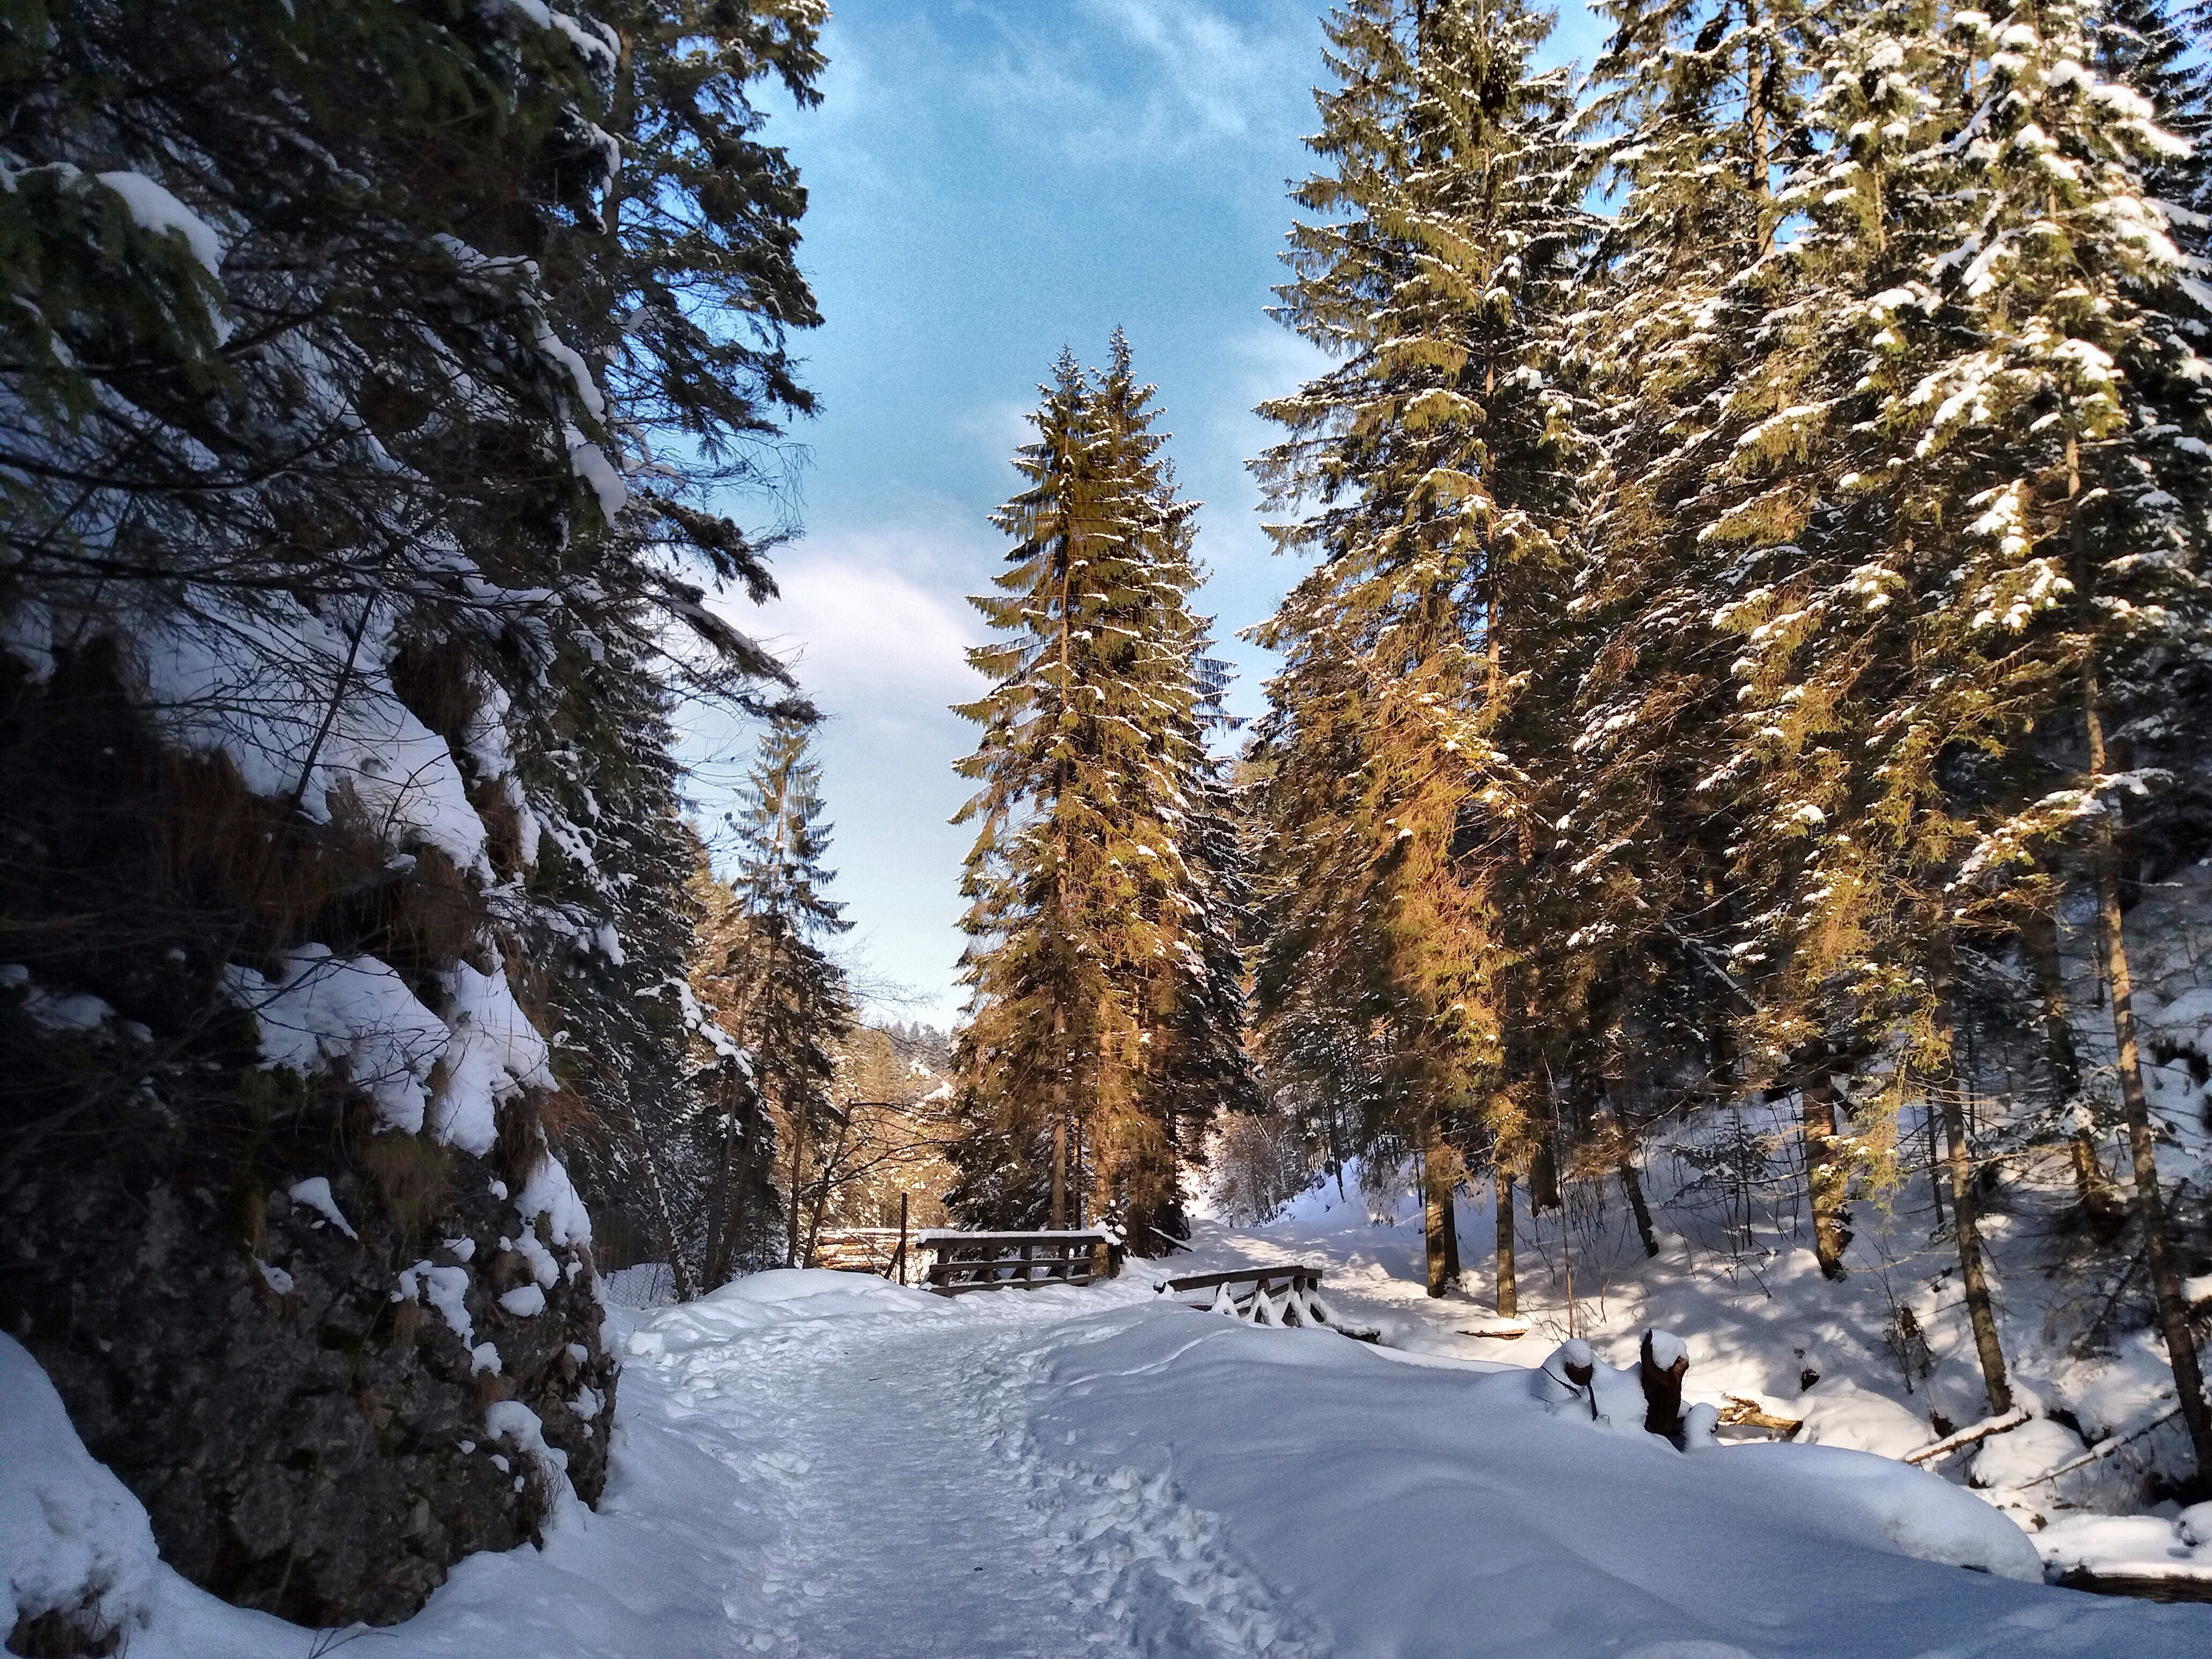
landscape, tree, forest, wilderness, mountain, snow, winter, plant, white, mountain range, weather, fir, season, ridge, spruce, footwear, biel, woody plant, geological phenomenon